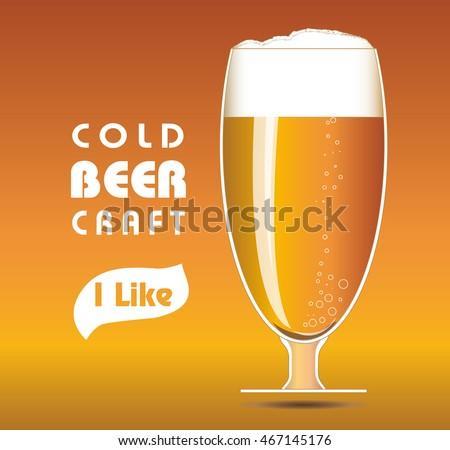
i like cold craft beer .